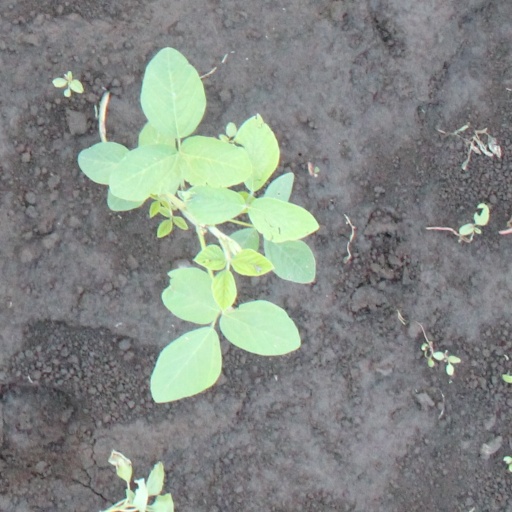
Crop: soybean